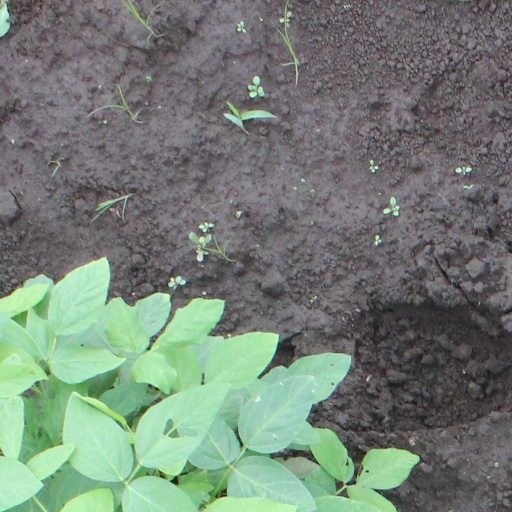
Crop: soybean